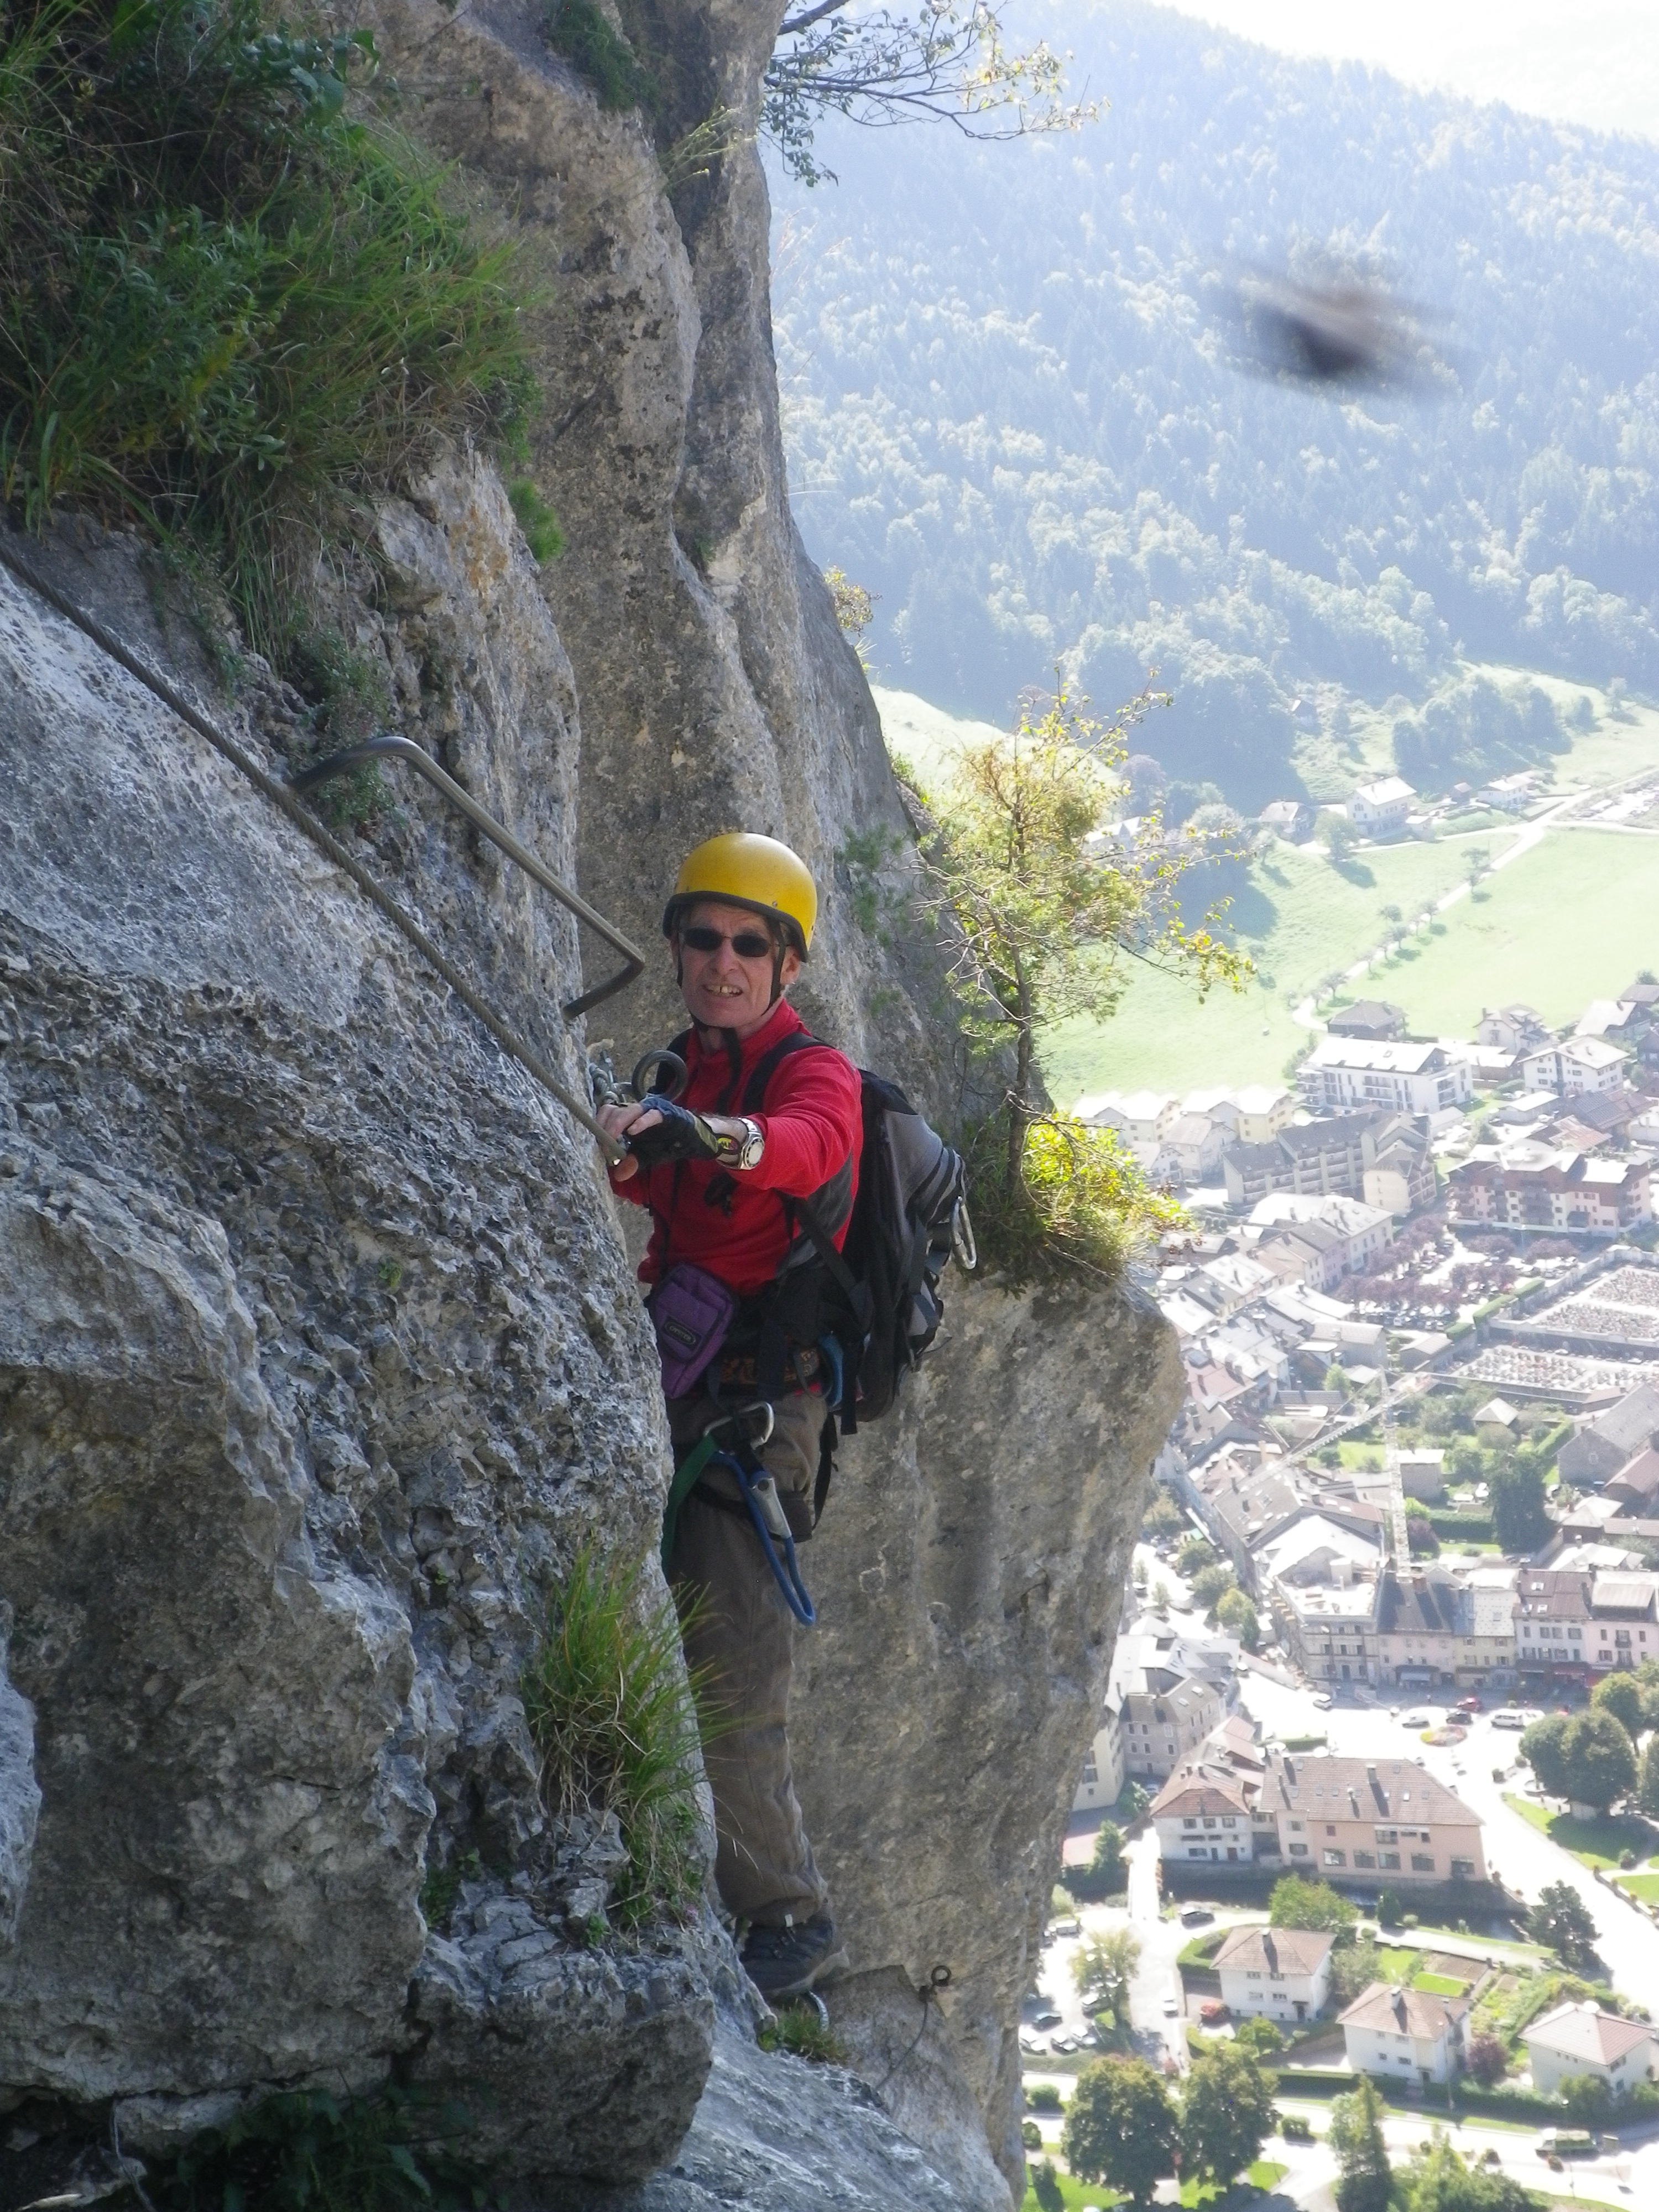
nature, climbing, rock, outdoor recreation, adventure, rock climbing, cliff, mountain, ridge, terrain, escarpment, sport climbing, geological phenomenon, tree, recreation, mountain range, outcrop, geology, mountaineer, formation, rock climbing equipment, ravine, klippe, hiking, valley